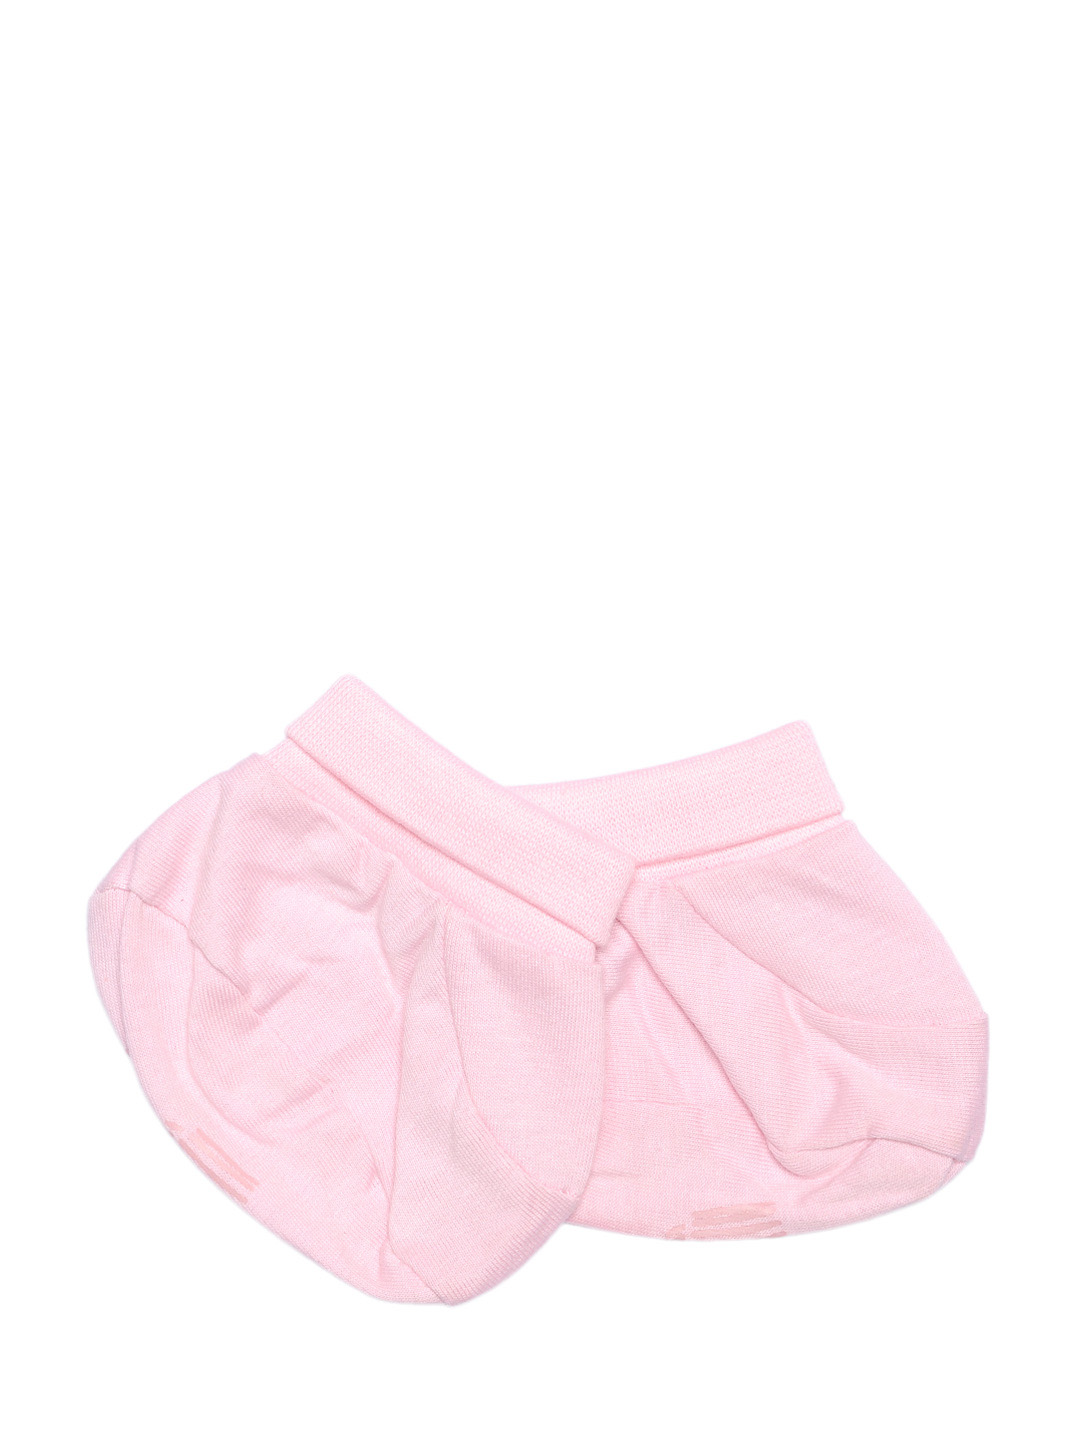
Madagascar 3 Infants Girls Pink Booties
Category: Apparel / Socks / Booties
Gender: Girls
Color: Pink
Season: Summer 2012
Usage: Casual